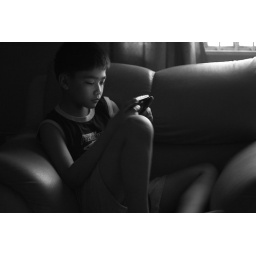
my son in black and white